Jean-Claude Schindelholz

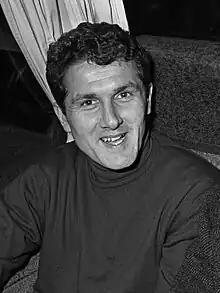
Schindelholz in 1966

Jean-Claude Schindelholz (born 11 October 1940) is a Swiss former footballer who played as a forward.